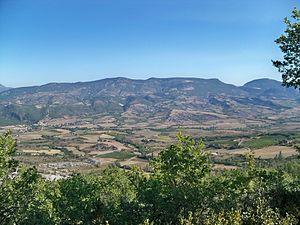
Vue du Col d'Ey vers la vallée d'Ennuye et Sainte Jalle. En arrière plan, la montagne de Buisseron au centre et le Casset à droite.
Le col d'Ey, culminant à 718 mètres d'altitude, se situe entre Sainte-Jalle, dans la vallée de l'Ennuye, et Buis-les-Baronnies, dans la vallée de l'Ouvèze.